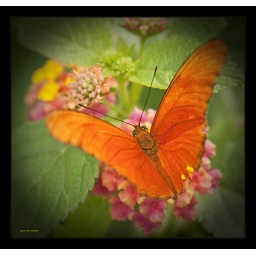
Caught this butterfly on the flowers at the Newfoundland Insectarium in Deer Lake.